Joseph Duval-Jouve

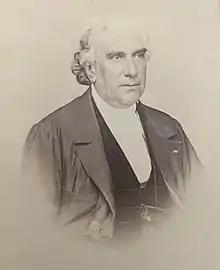
Joseph Duval-Jouve

Joseph Duval-Jouve (7 August 1810 – 25 August 1883) was a French botanist born in Boissy-Lamberville. He was the father of histologist Mathias-Marie Duval (1844-1907).